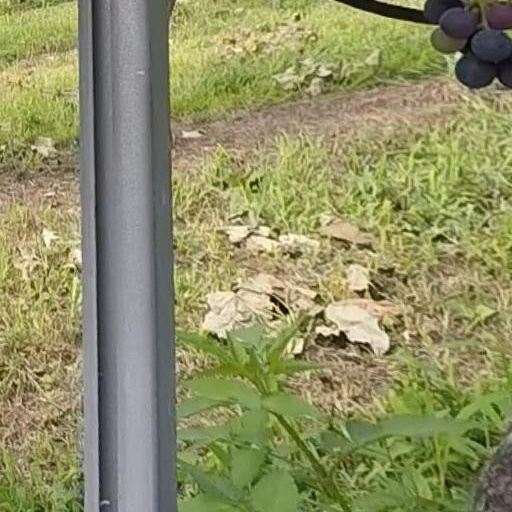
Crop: grape